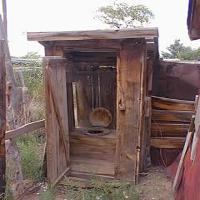
Weather: cloudy or overcast